Ædwen's brooch

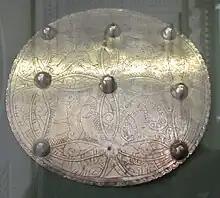

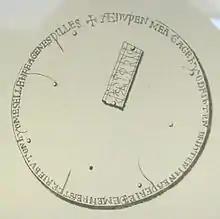
Drawing of the inscription (George Hickes, " Thesaurus of Ancient Languages of the North", 1705)

Ædwen's brooch (also known as "Sutton brooch", British Museum 1951,10-11,1) is an early 11th-century Anglo-Scandinavian silver disc brooch with an inscription on the reverse side. It was discovered in 1694 during the ploughing of a field in Sutton, Isle of Ely, Cambridgeshire, along with a hoard including coins and gold rings. The brooch was re-discovered in a private collection in 1951 and bought by the British Museum.